Glauchau (Sachs) station

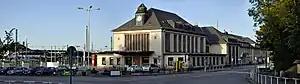
The entrance building of Glauchau station

Glauchau station is the main railway station in Glauchau, located in the southwestern part of the German state of Saxony. It lies on the Dresden–Werdau line and serves as a key transportation hub for the region. The city also has another station, Glauchau-Schönbörnchen.